Matt Ross (actor)

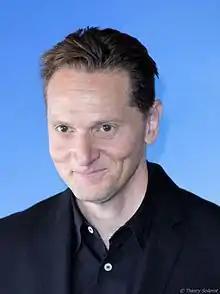
Ross in September 2016

Matthew Brandon Ross (born January 3, 1970) is an American actor and filmmaker. He is known for his roles as Alby Grant on the television series "Big Love" (2006–11) and Gavin Belson on "Silicon Valley" (2014–19), as well as his performances in the films "The Last Days of Disco" (1998), "American Psycho" (2000), and "The Aviator" (2004). He wrote and directed the 2016 comedy-drama film "Captain Fantastic".